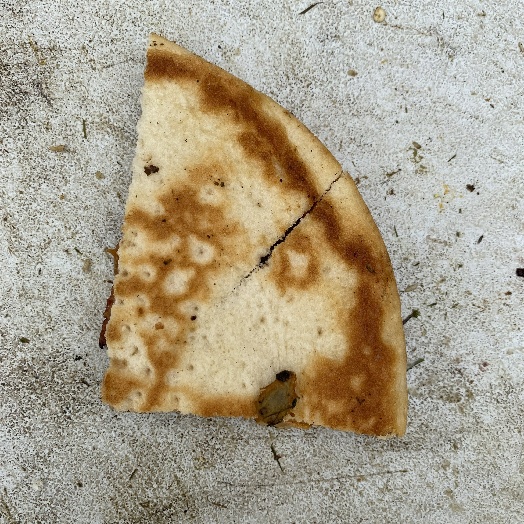
Label: generalcompost